John Hampden Grammar School

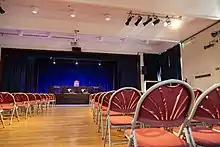
The Main Hall at the school

On 1 June 2011 Michael Gove, the Secretary of State for Education, approved the school's application to become an Academy. Also in 2011, a food technology room was opened, following a successful planning application the previous year. A proposal was made to relocate a Synthetic Turf Pitch, which was at the time located at the Handy Cross leisure centre, to the JHGS site as part of a wider redevelopment of the leisure centre. Construction work was underway as of October 2013, and was in use by late January 2014.